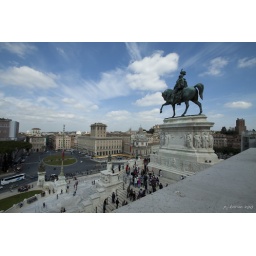
The Victor Emmanuel monument in Rome. This horse statue is huge!